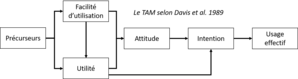
Modèle d'Acceptation de la Technologie tel que proposé par Davis, Bagozzi et Warshaw, Management Science 35(8), 1989
Le modèle d'acceptation de la technologie est employé depuis 1989 pour tenter de prédire si un individu utilisera ou refusera d'utiliser une application informatique quelconque, d'entreprise ou grand-public, en fonction de deux facteurs : la facilité d'utilisation perçue de cette application et son utilité perçue. Il a fait l'objet de multiples variantes et de centaines d'applications à des domaines très variés de l'informatique et des systèmes d'information.